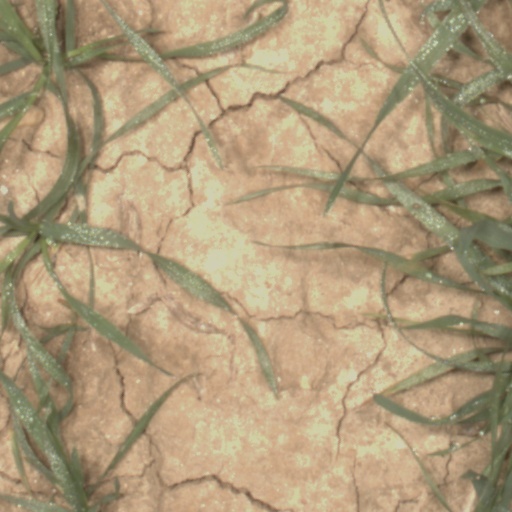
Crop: wheat